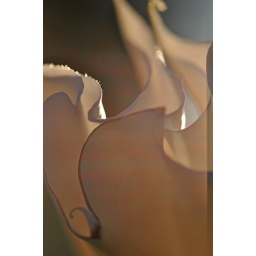
A single moon flower over a 20 minute span as the sun set.